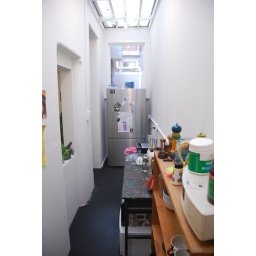
kitchen - bit by bit its coming together - Monday the sink gets connected!